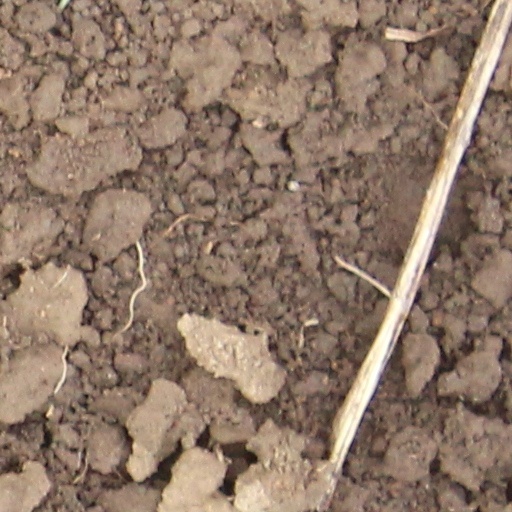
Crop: wheat